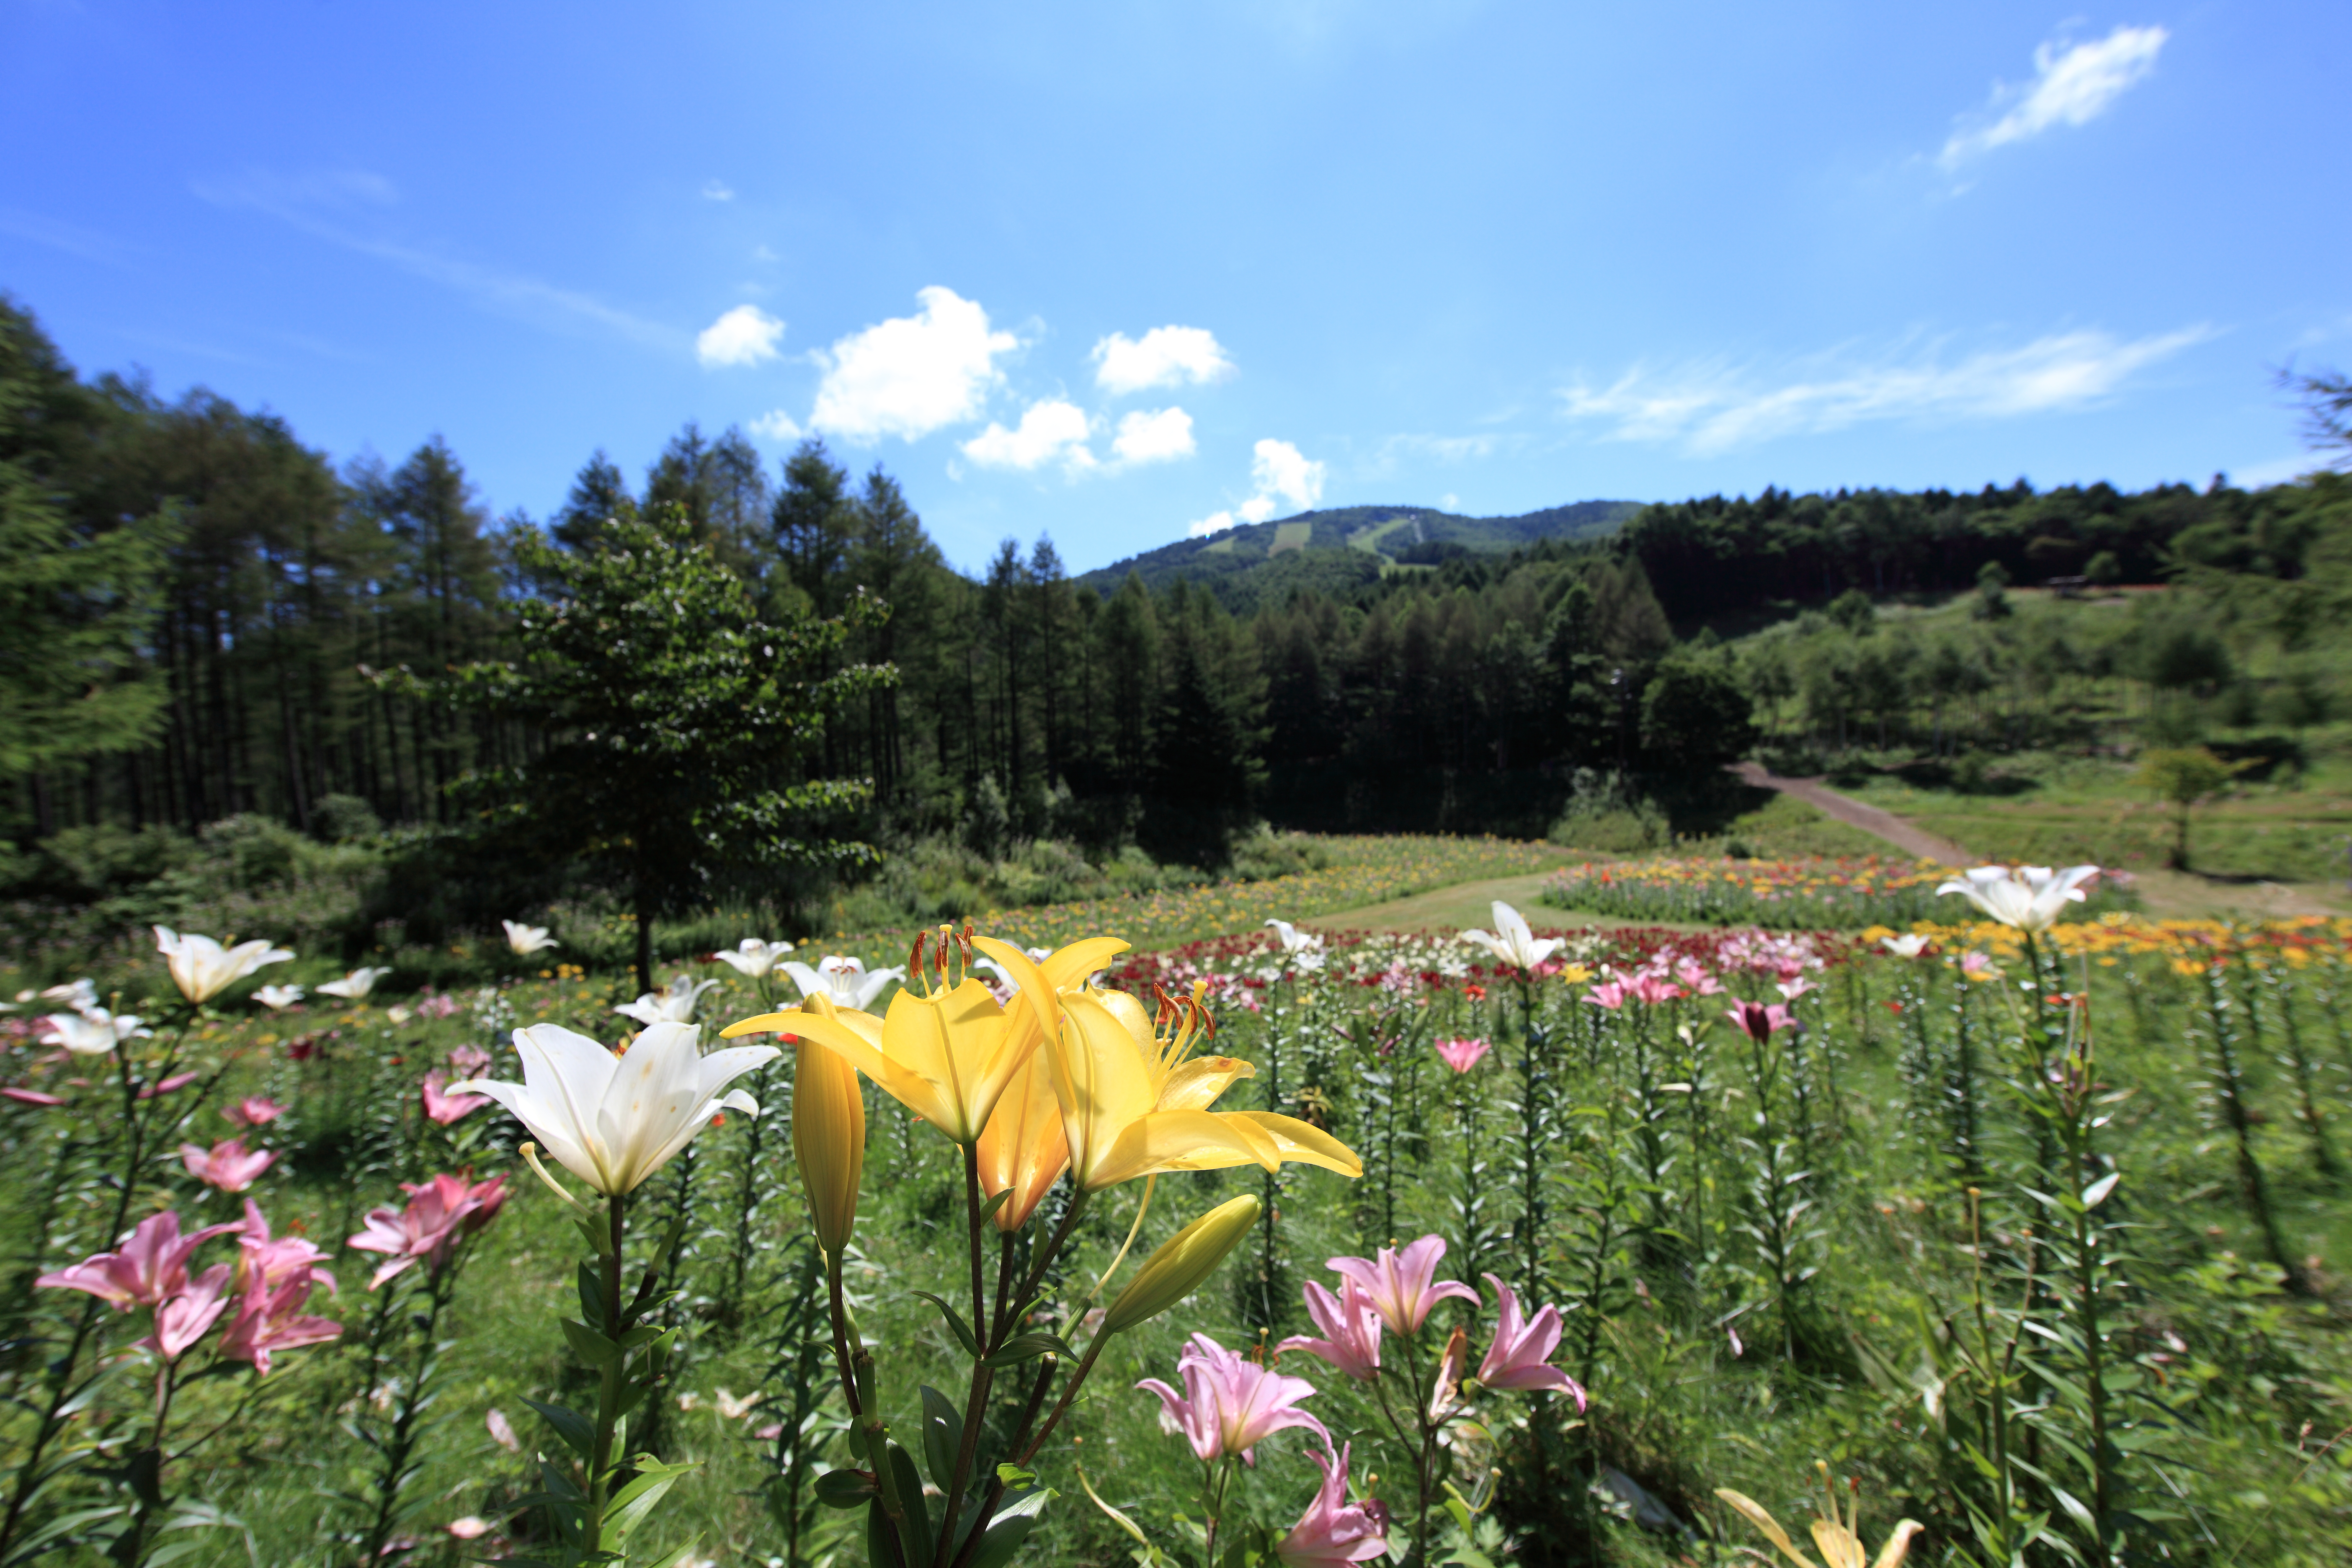
blossom, mountain, plant, field, meadow, prairie, flower, high, botany, garden, flora, wildflower, grassland, plateau, 5d, hires, lily, markii, ecosystem, hi, res, resolution, lilium, huntermountain, flowering plant, land plant